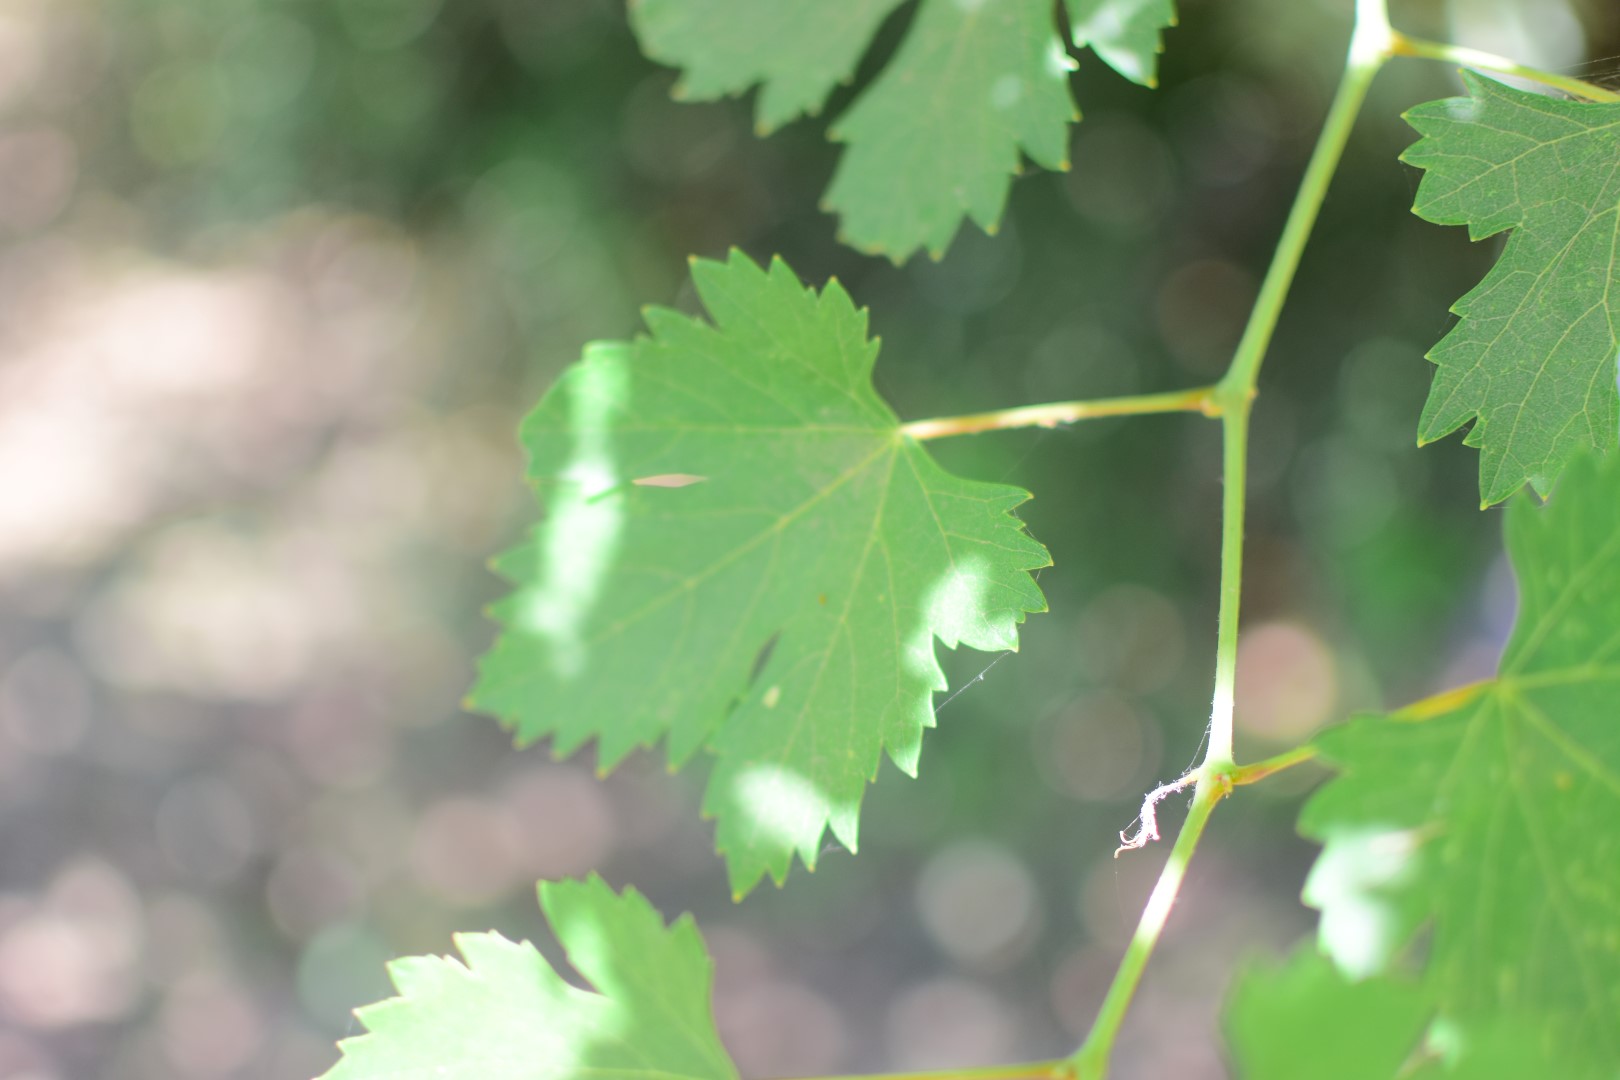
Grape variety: Halawani